Jens Christian Grøndahl

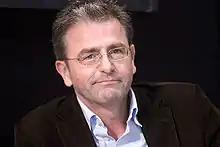
Jens Christian Grøndahl in March 2010

Jens Christian Grøndahl (born 9 November 1959 in Lyngby) is a Danish writer.